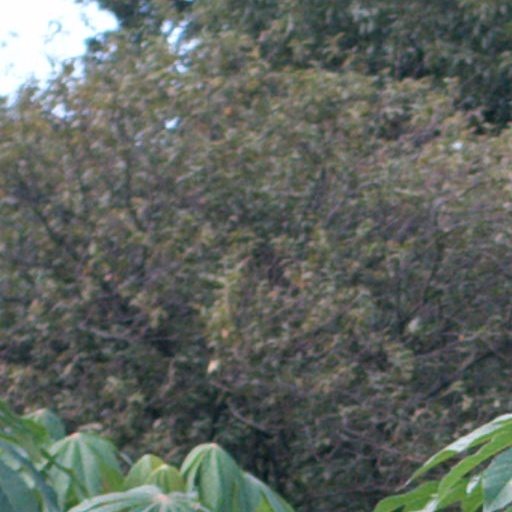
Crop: cassava